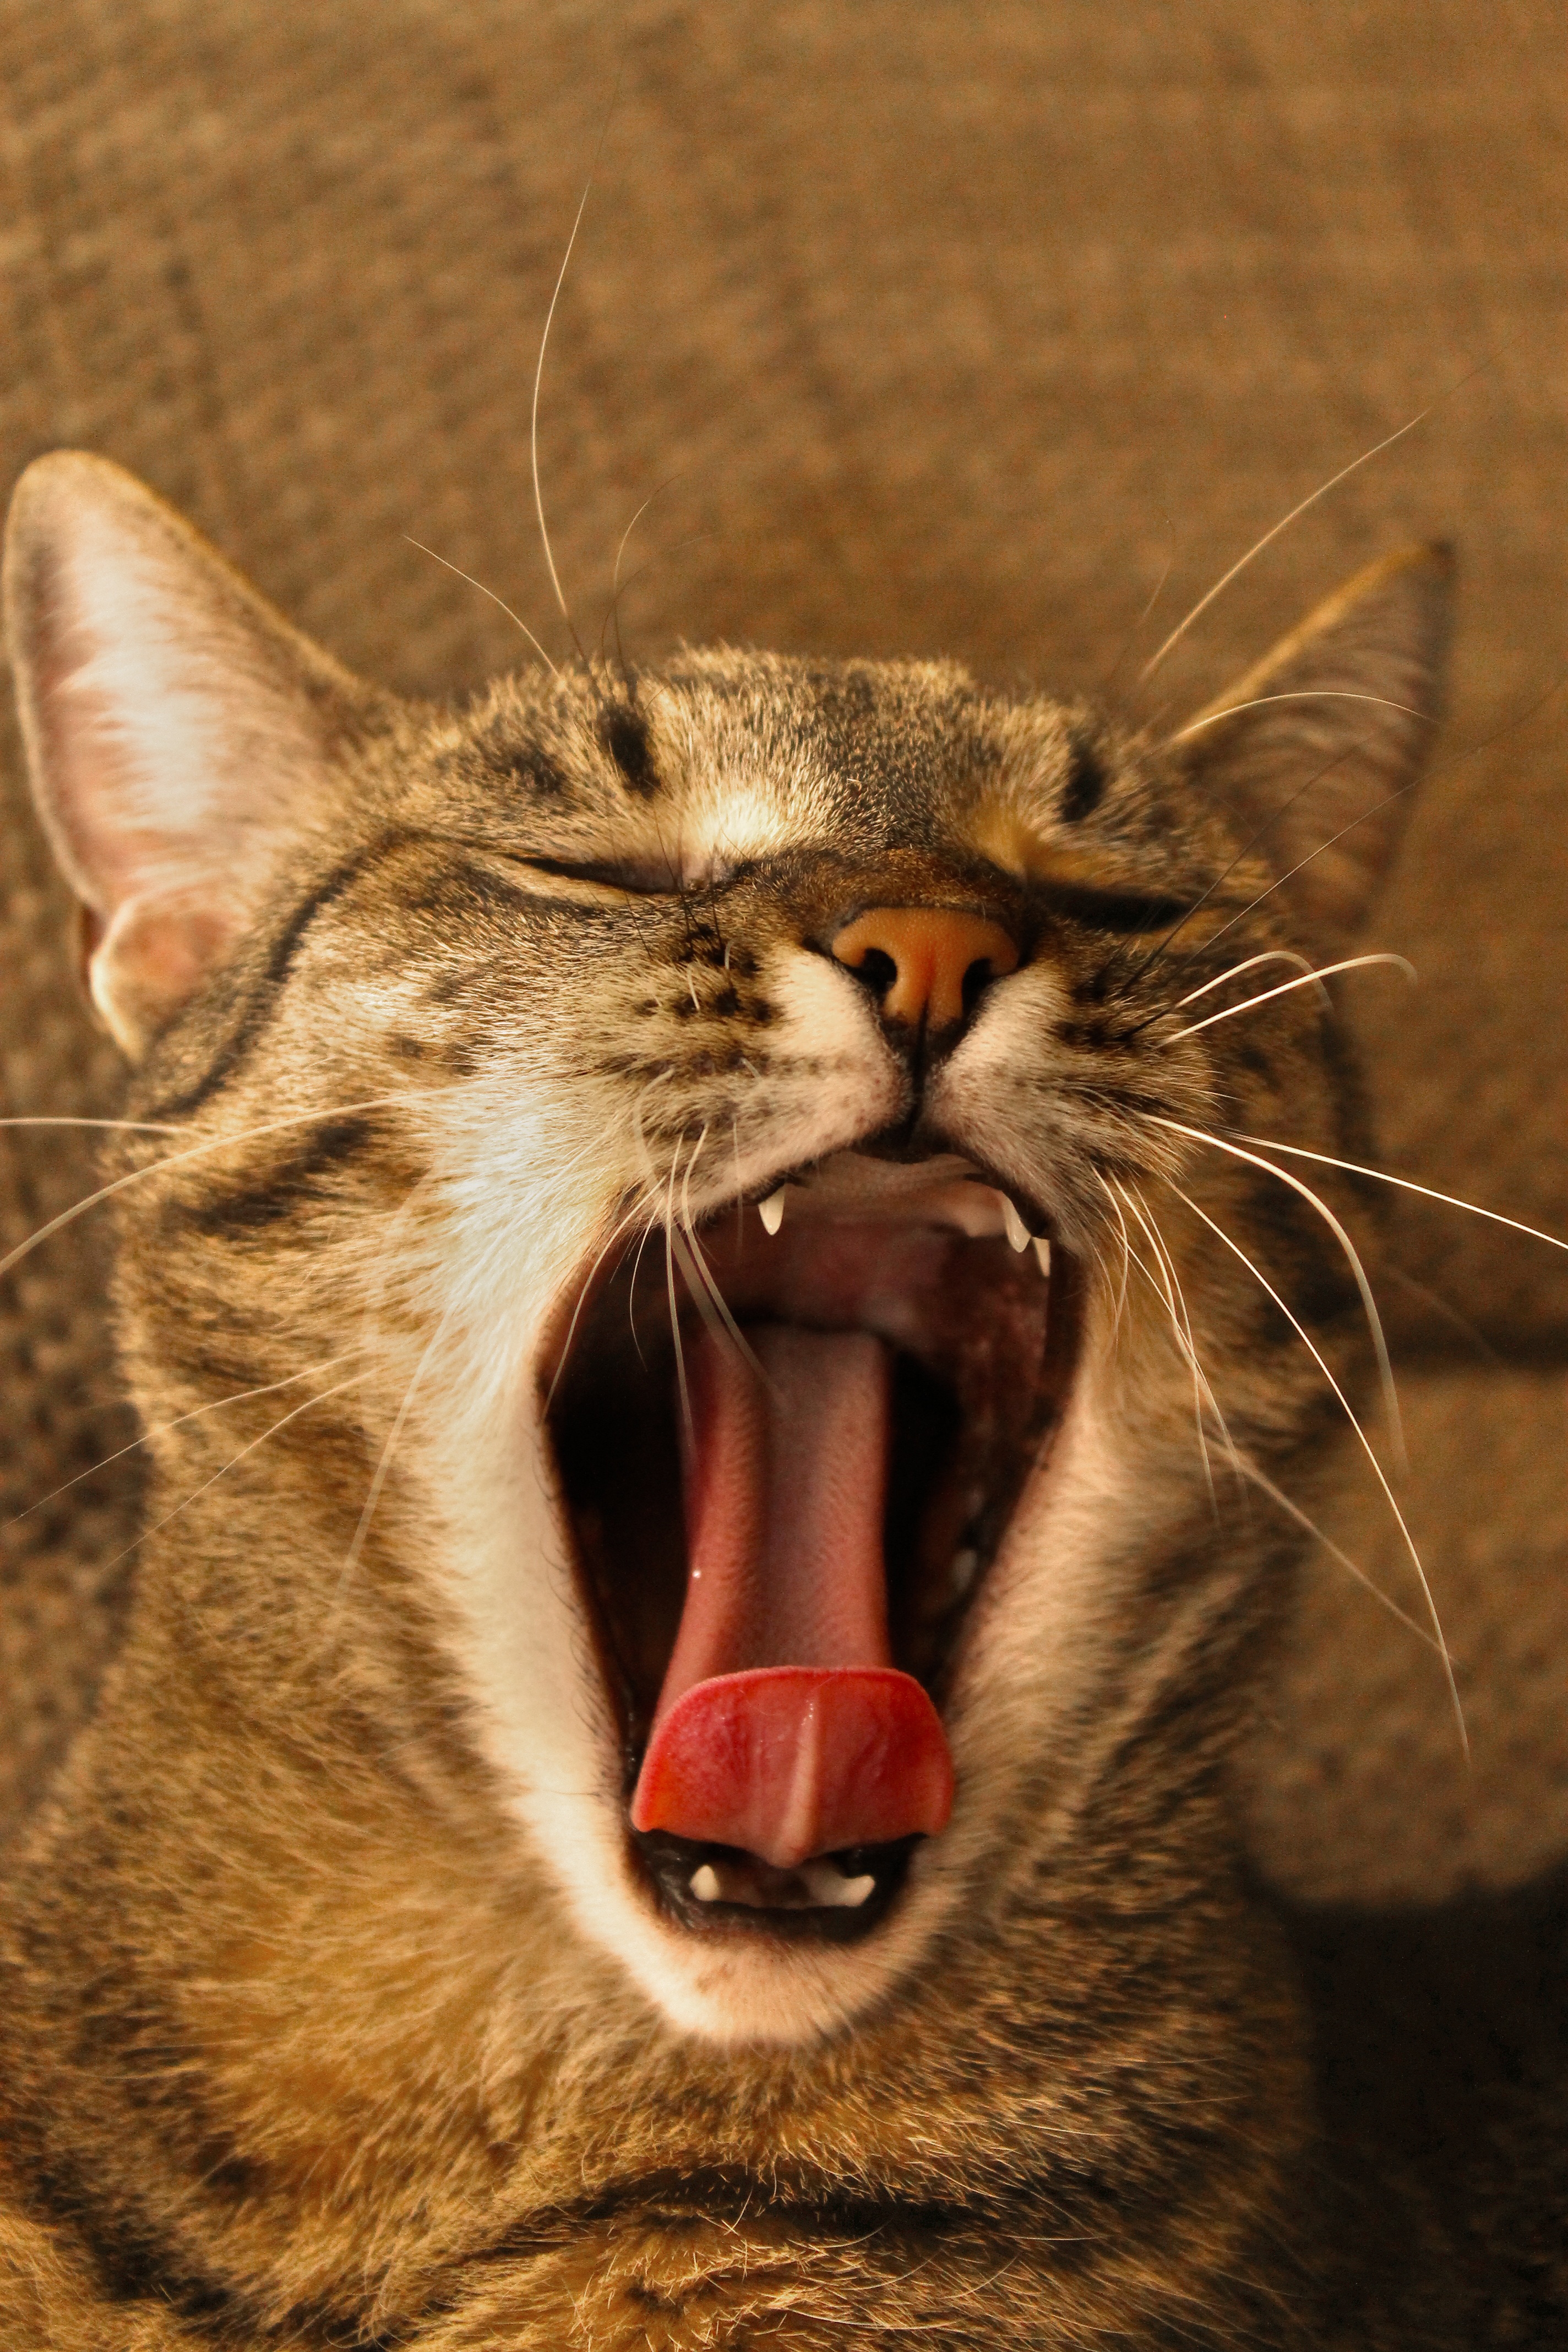
animal, cute, wildlife, relax, kitten, cat, peaceful, tabby, mammal, facial expression, fauna, yawn, close up, pets, nose, whiskers, snout, sleepy, vertebrate, teeth, will, domestic cat, emotion, cougar, language, puma, macro photography, tabby cat, my favorite, wild cat, small to medium sized cats, cat like mammal